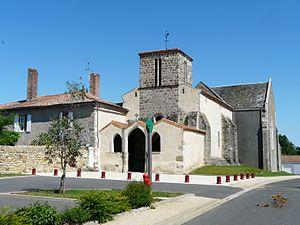
L'église Saint-Jean Baptiste, Lhoumois, Deux-Sèvres, France
Lhoumois est une commune du centre-ouest de la France située dans le département des Deux-Sèvres en région Nouvelle-Aquitaine.